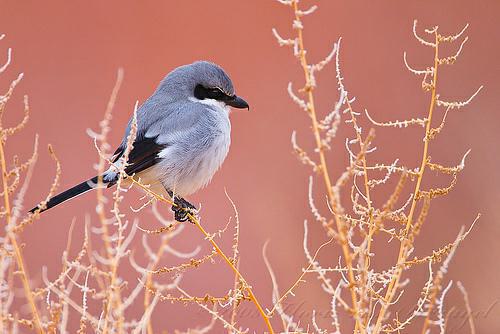
A photo of a loggerhead shrike